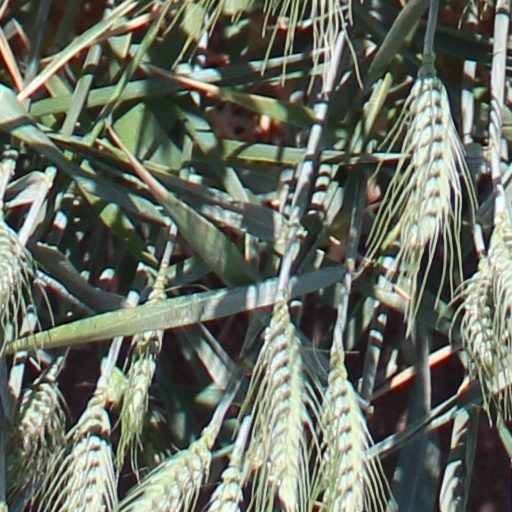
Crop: wheat